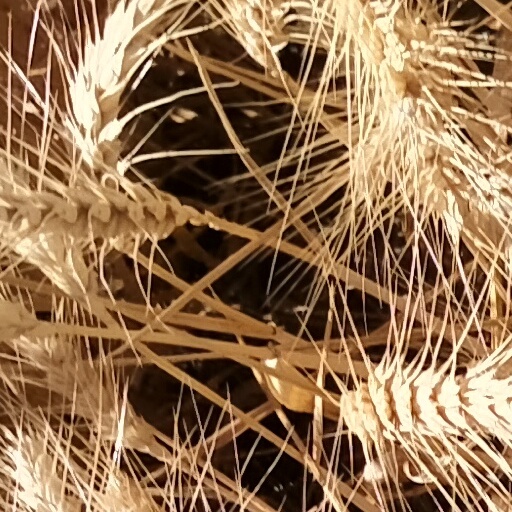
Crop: wheat